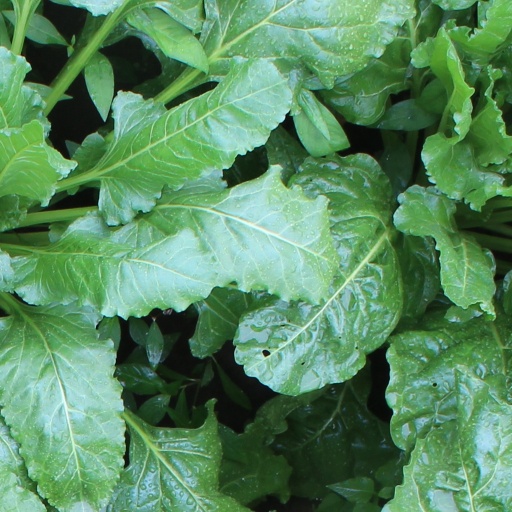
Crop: sugar beet